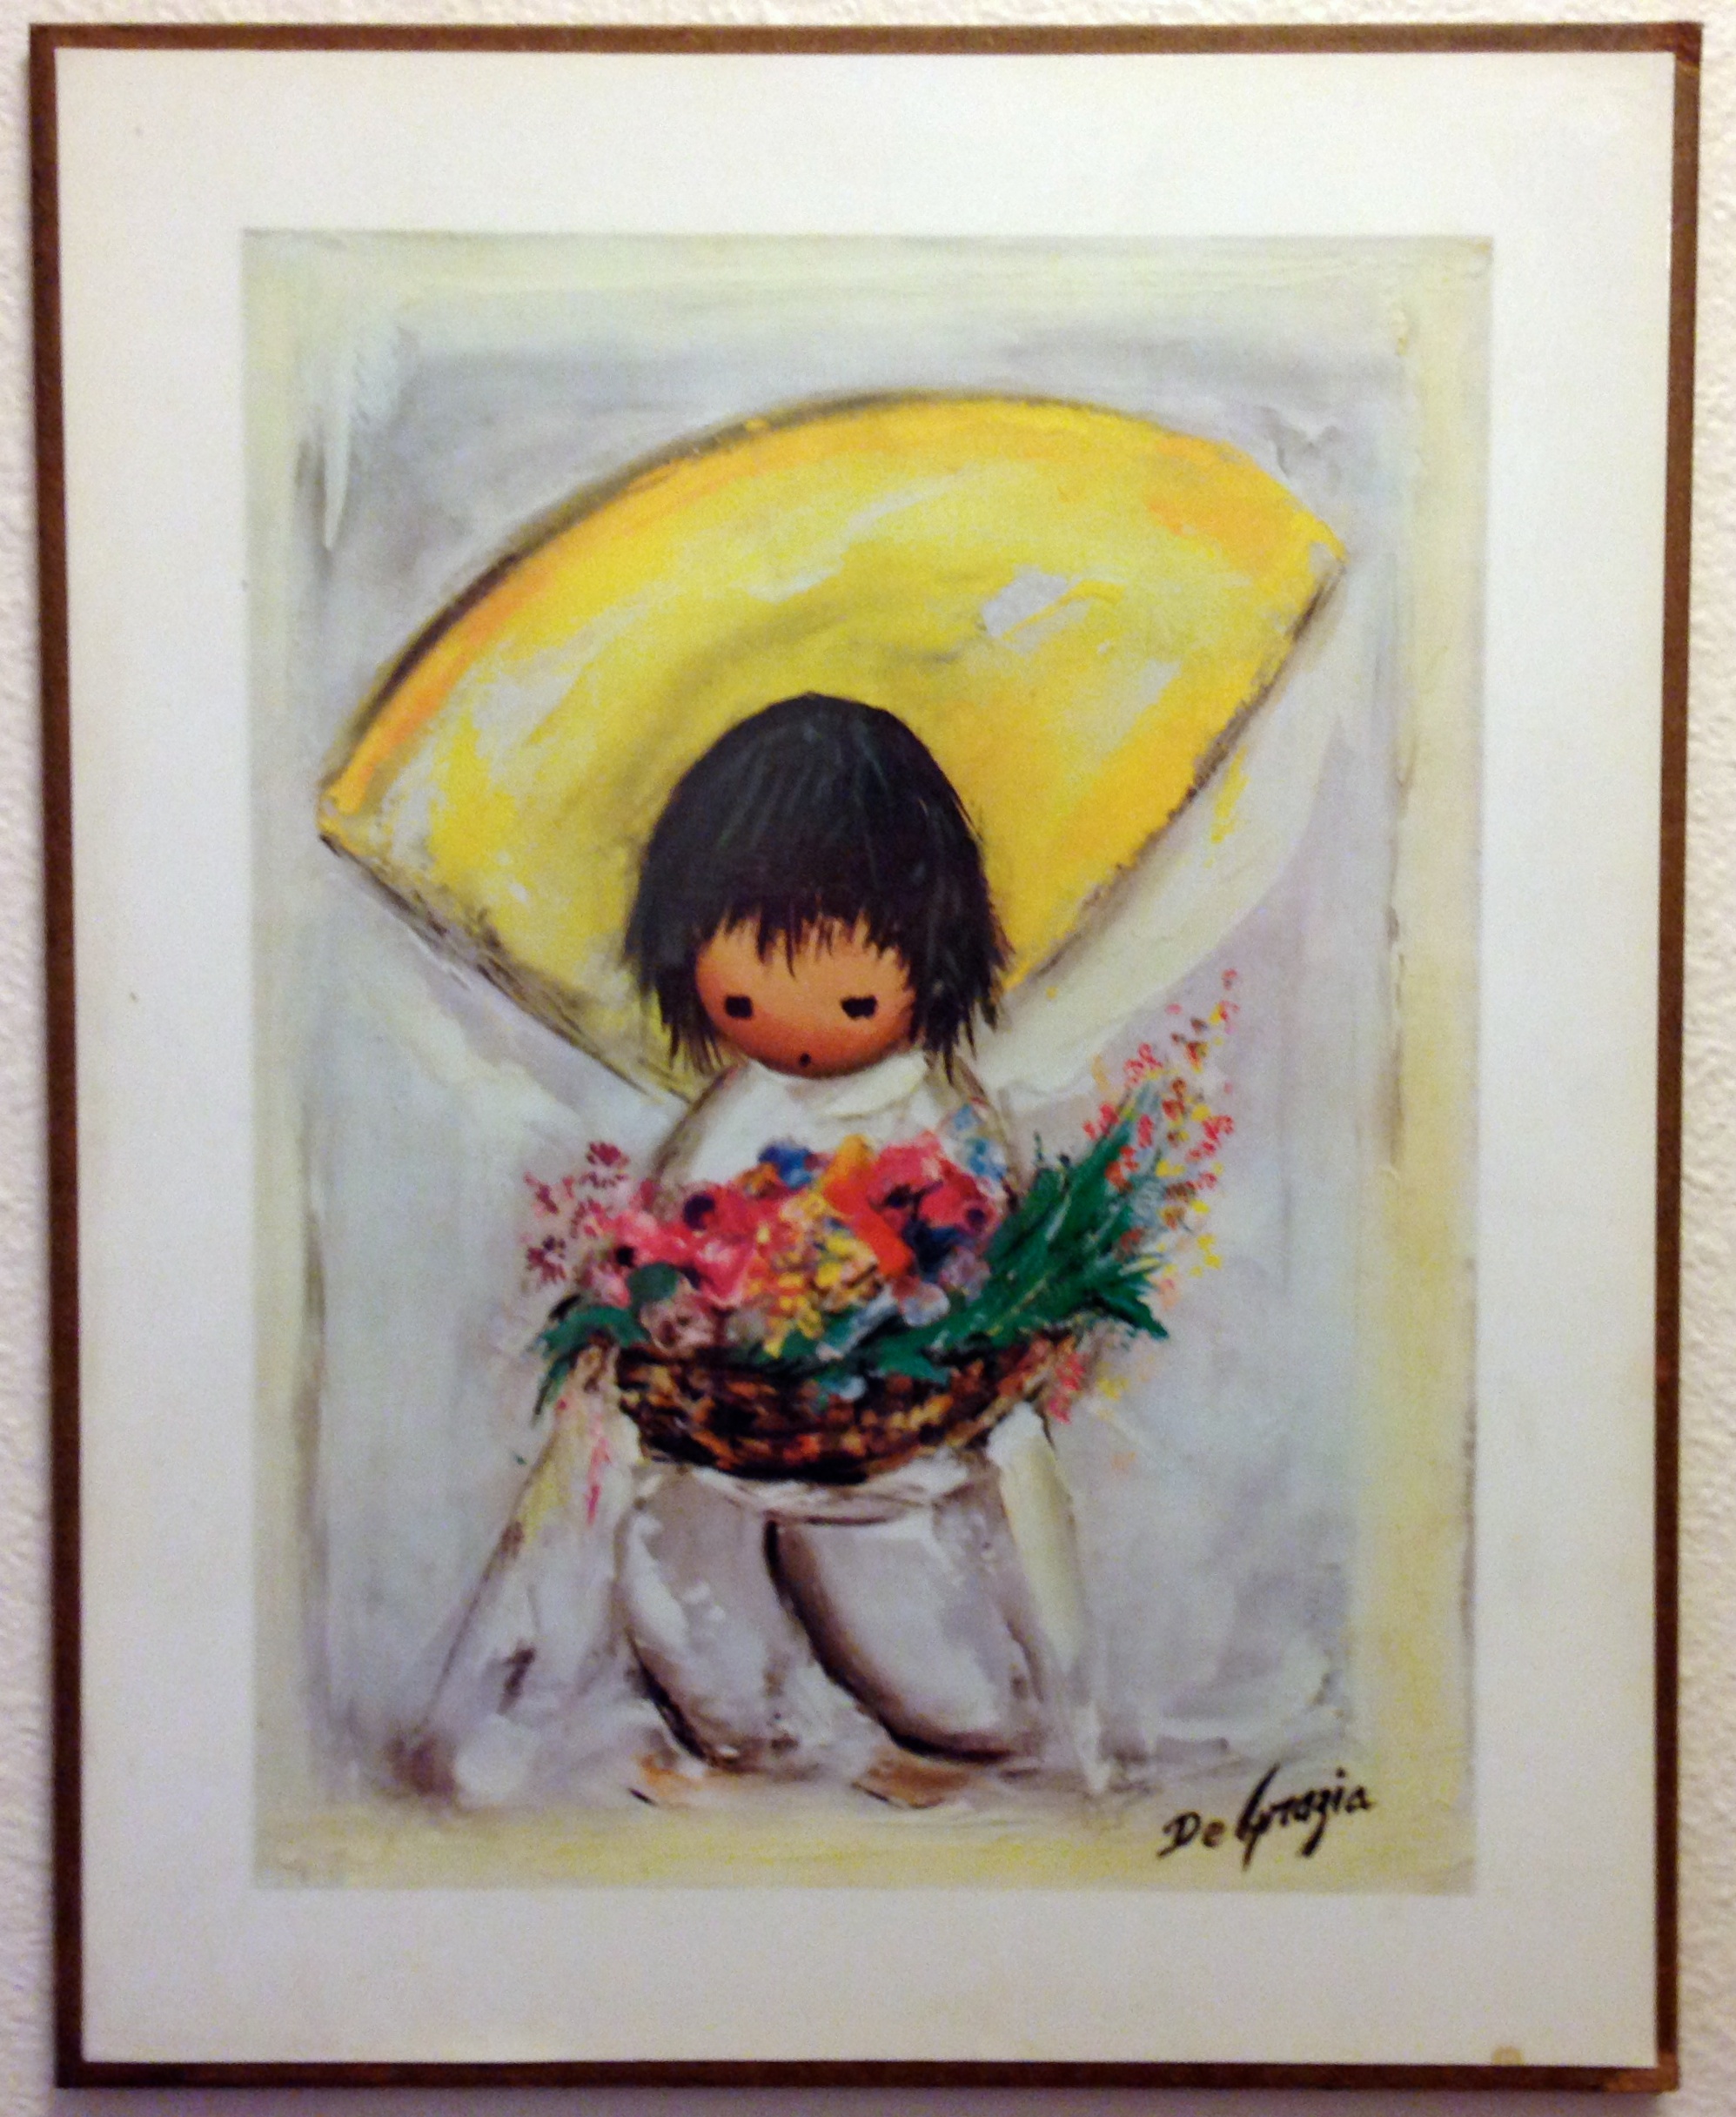
painting, art, sketch, drawing, illustration, picture frame, modern art, watercolor paint, acrylic paint